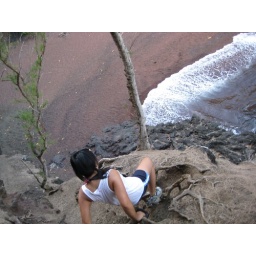
red sand beach in Hana